Anaerobic organism

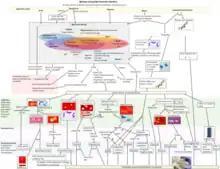
Example of a workup algorithm of possible bacterial infection in cases with no specifically requested targets (non-bacteria, mycobacteria etc.), with most common situations and agents seen in a New England community hospital setting. Multiple anaerobic growth media are mentioned among agar plate cultures. Anaerobes may also be identified by MALDI-TOF as shown at bottom right.

Since normal microbial culturing occurs in atmospheric air, which contains molecular oxygen, culturing of anaerobes requires special techniques. A number of techniques are employed by microbiologists when culturing anaerobic organisms, for example, handling the bacteria in a glovebox filled with nitrogen or the use of other specially sealed containers, or techniques such as injection of the bacteria into a dicot plant, which is an environment with limited oxygen. The GasPak System is an isolated container that achieves an anaerobic environment by the reaction of water with sodium borohydride and sodium bicarbonate tablets to produce hydrogen gas and carbon dioxide. Hydrogen then reacts with oxygen gas on a palladium catalyst to produce more water, thereby removing oxygen gas. The issue with the GasPak method is that an adverse reaction can take place where the bacteria may die, which is why a thioglycollate medium should be used. The thioglycollate supplies a medium mimicking that of a dicot plant, thus providing not only an anaerobic environment but all the nutrients needed for the bacteria to multiply.